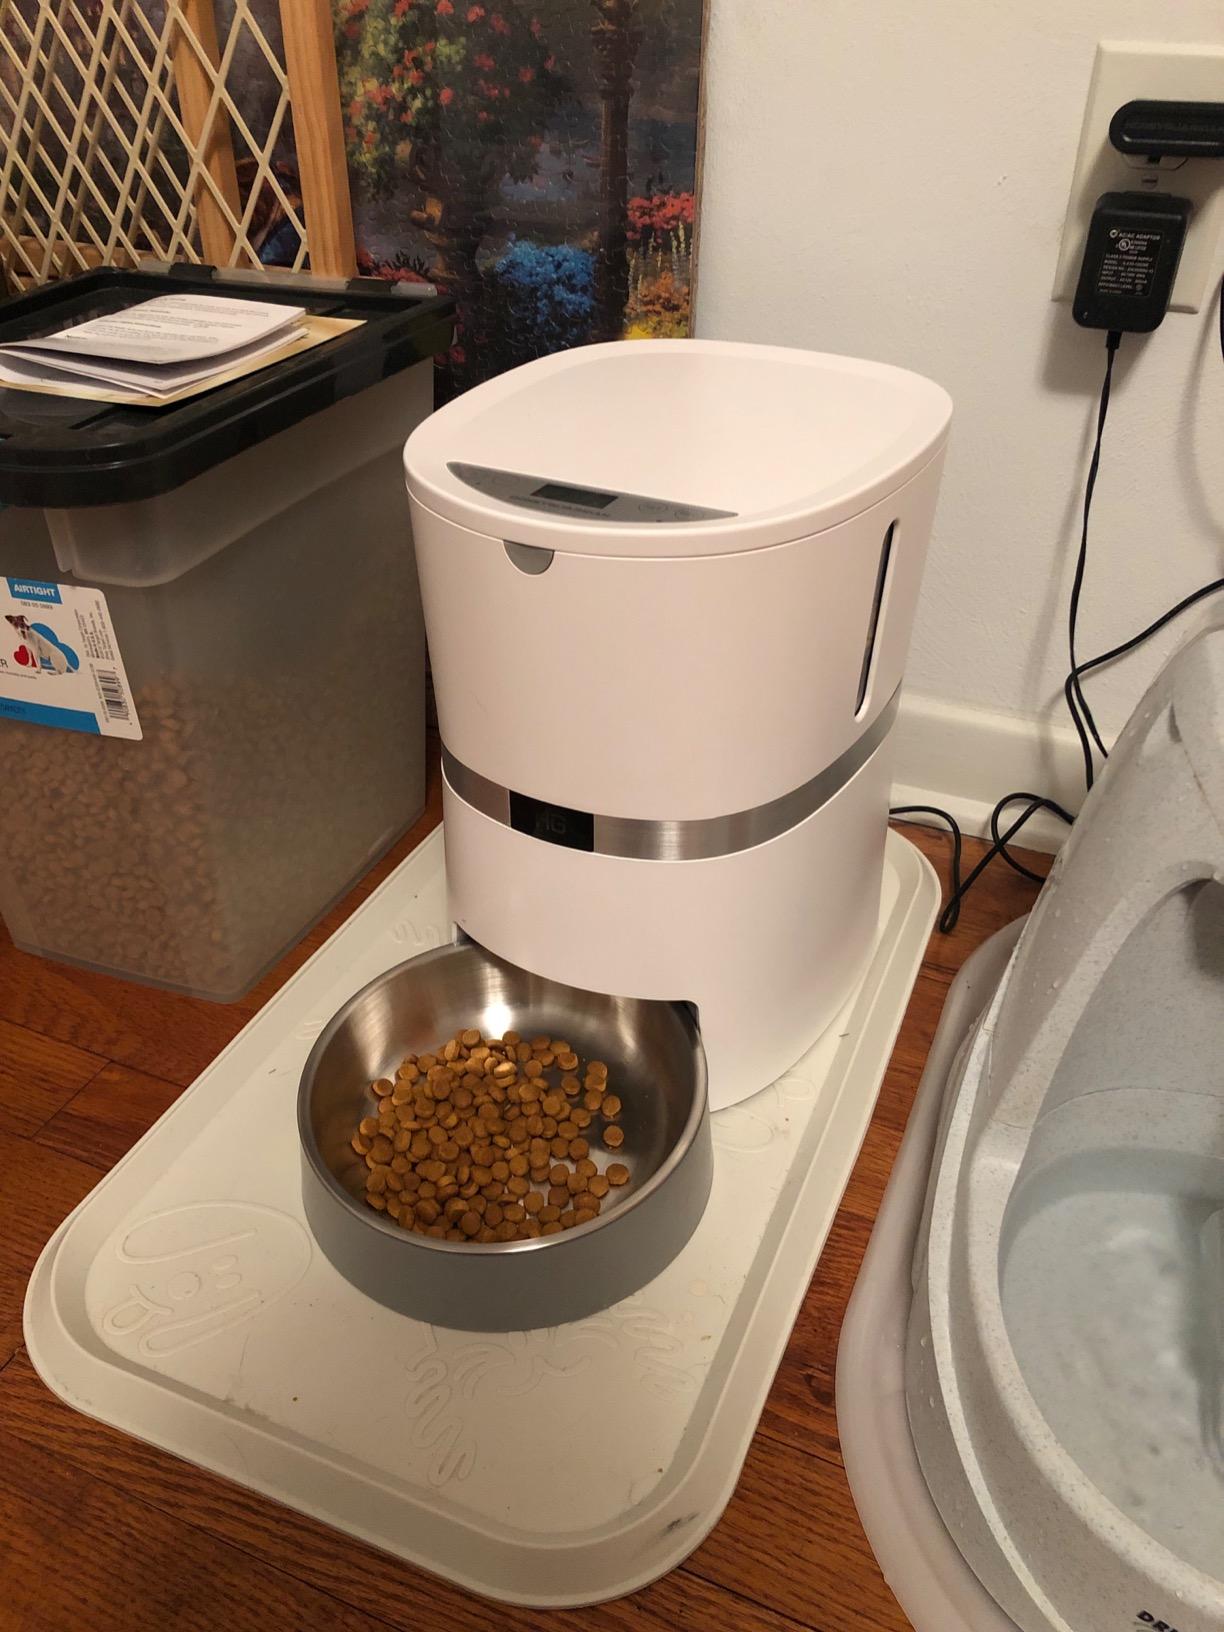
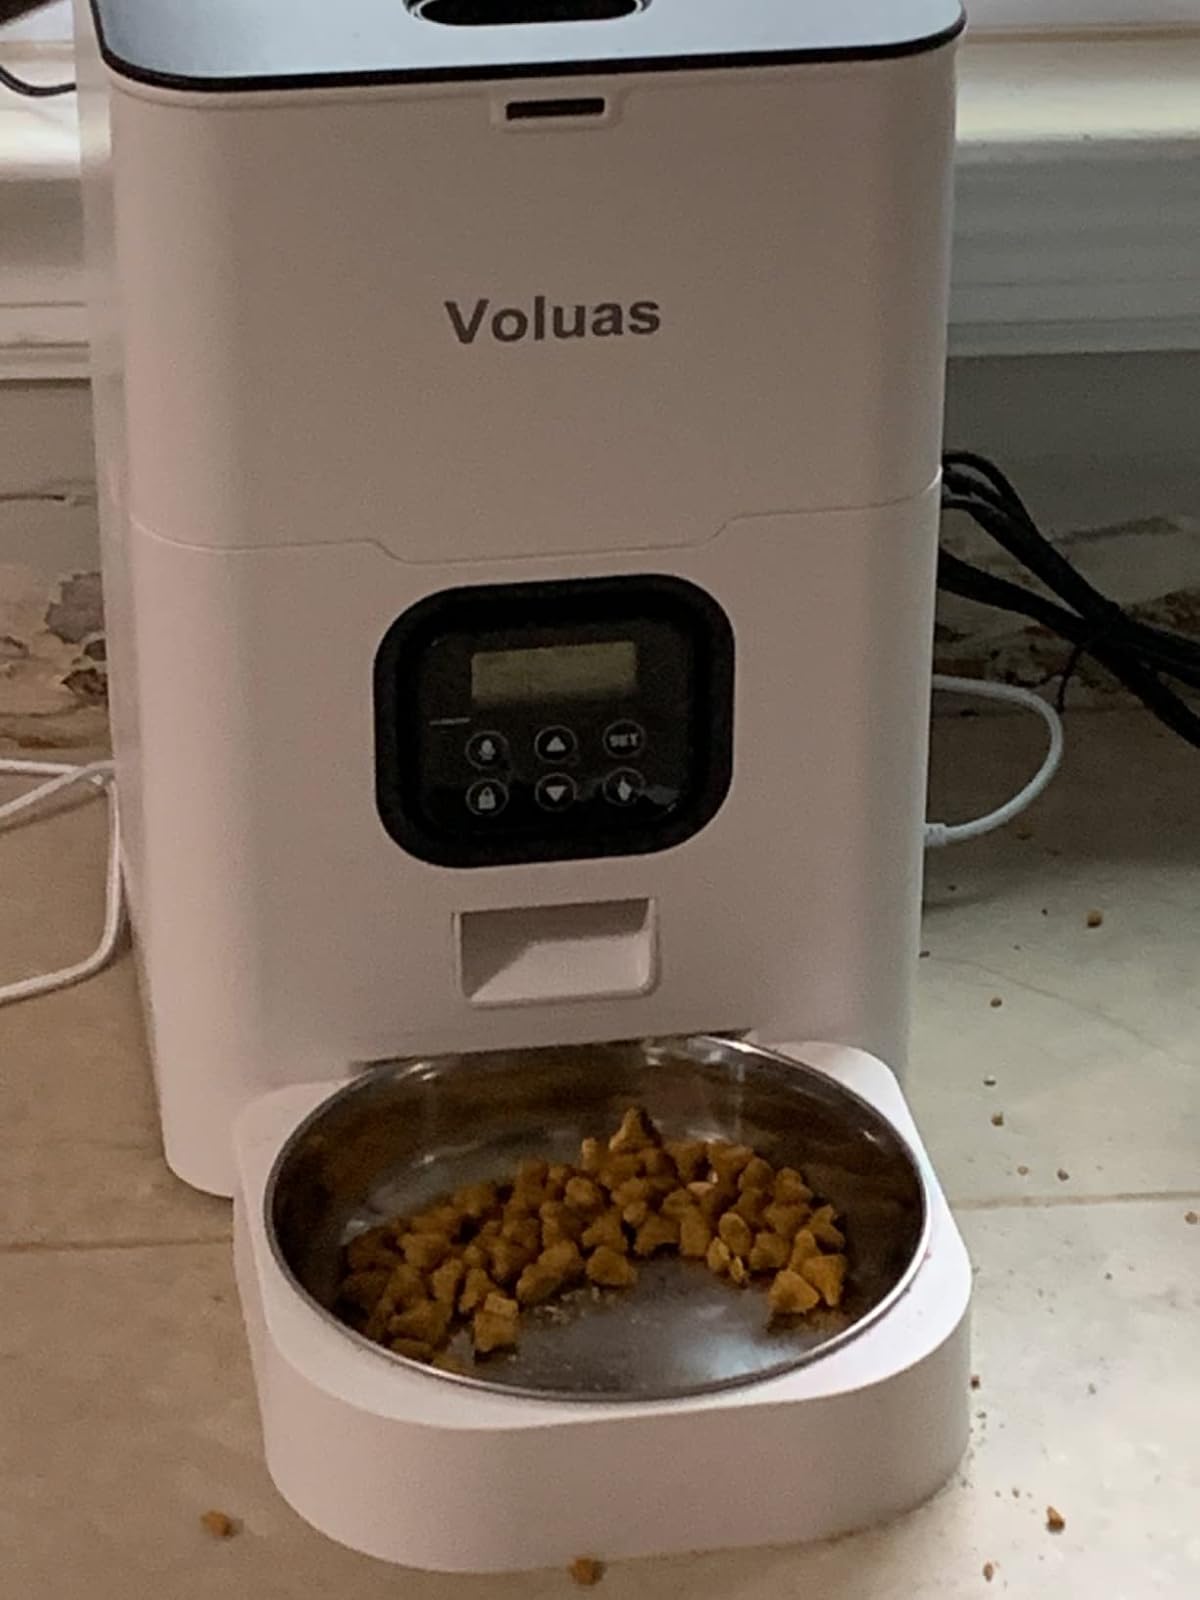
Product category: items_feeder
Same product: no